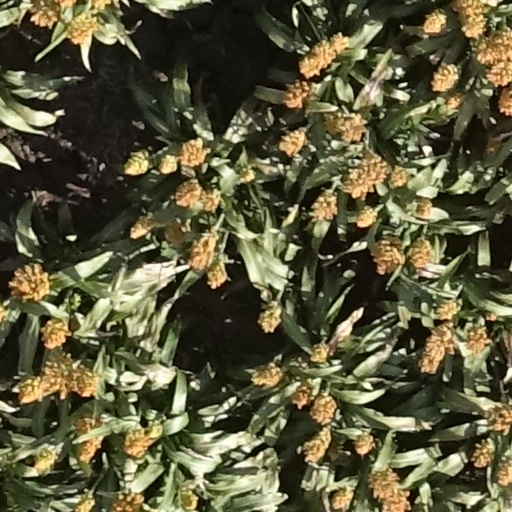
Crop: sorghum